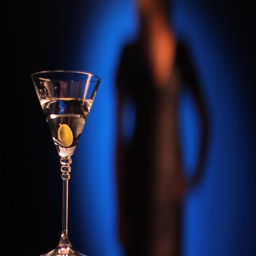
biological species falls in a glass of martini .